Desbrosses Street Ferry

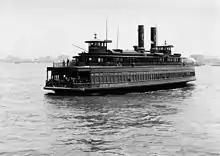
The "New Brunswick" was one of the Pennsylvania Railroad's ferries across the Hudson, 1905

The Desbrosses Street Ferry was a ferry route across the Hudson River (then called the North River) in the 19th and 20th centuries. It provided passengers with ferry service between the Pennsylvania Railroad's Exchange Place station at Jersey City and Desbrosses Street in lower Manhattan where an elevated railway station at Ninth Avenue was located and where the Metropolitan Crosstown Line provided a connection to the Grand Street Ferry.